Hikone Domain

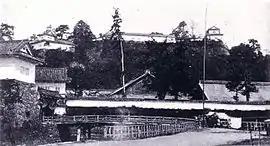
Hikone Castle

Ii Naomasa, one of Tokugawa Ieyasu's closest advisors and most capable generals, was "daimyō" of Takasaki Domain with a "kokudaka" of 120,000 "koku". This was increased to 180,000 "koku" after the Battle of Sekigahara, and he was transferred to Sawayama Castle, on the shores of Lake Biwa, which was the former home domain of Ishida Mitsunari. The domain was thus originally named . Ii Naomasa disliked living at Sawayama as it had been the home of his enemy, and planned the construction of a new castle, Hikone Castle, but died before it could be completed. His successor, Ii Naokatsu, completed the project in 1606. The Ii clan continued to rule from Hikone Castle until the end of the Tokugawa shogunate, serving in many important posts. Under Ii Naotaka, an internal conflict between vassals of the Ii clan, and former "hatamoto" who had been transferred to become vassals of the Ii clan by Tokugawa Ieyasu was resolved, and the "kokudaka" of the domain was increased by 50,000 "koku" on three occasions (1615, 1617 and 1633), increasing its total to 300,000 "koku". In addition, the domain was entrusted with administering an additional 50,000 "koku" of "tenryō" territory in Ōmi Province, bringing its actual nominal "kokudaka" to 350,000 koku.